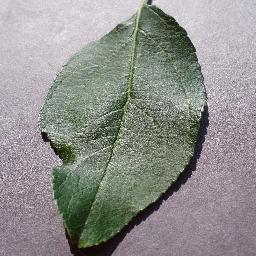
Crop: apple
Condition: healthy